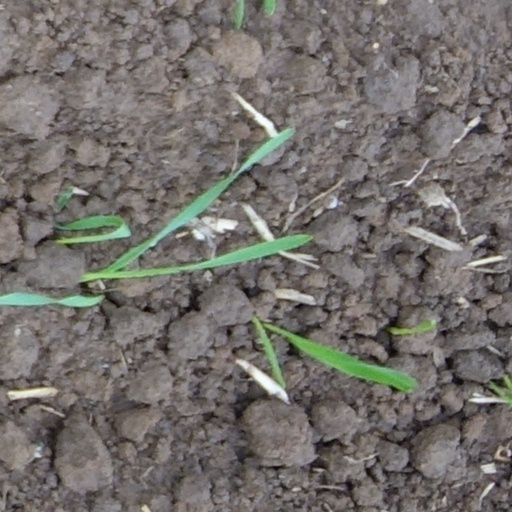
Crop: wheat